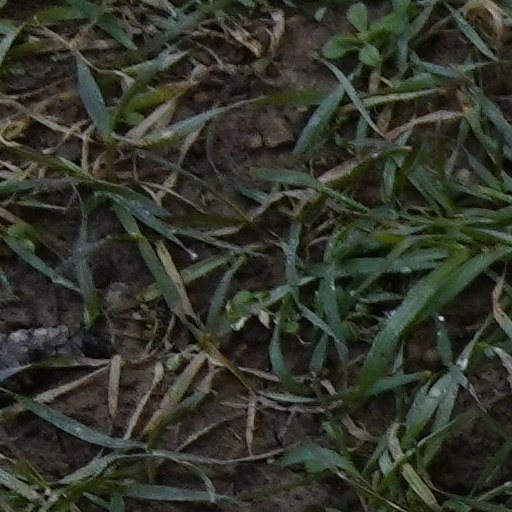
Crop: wheat